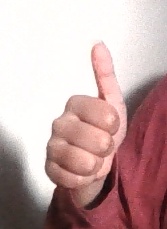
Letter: aleff